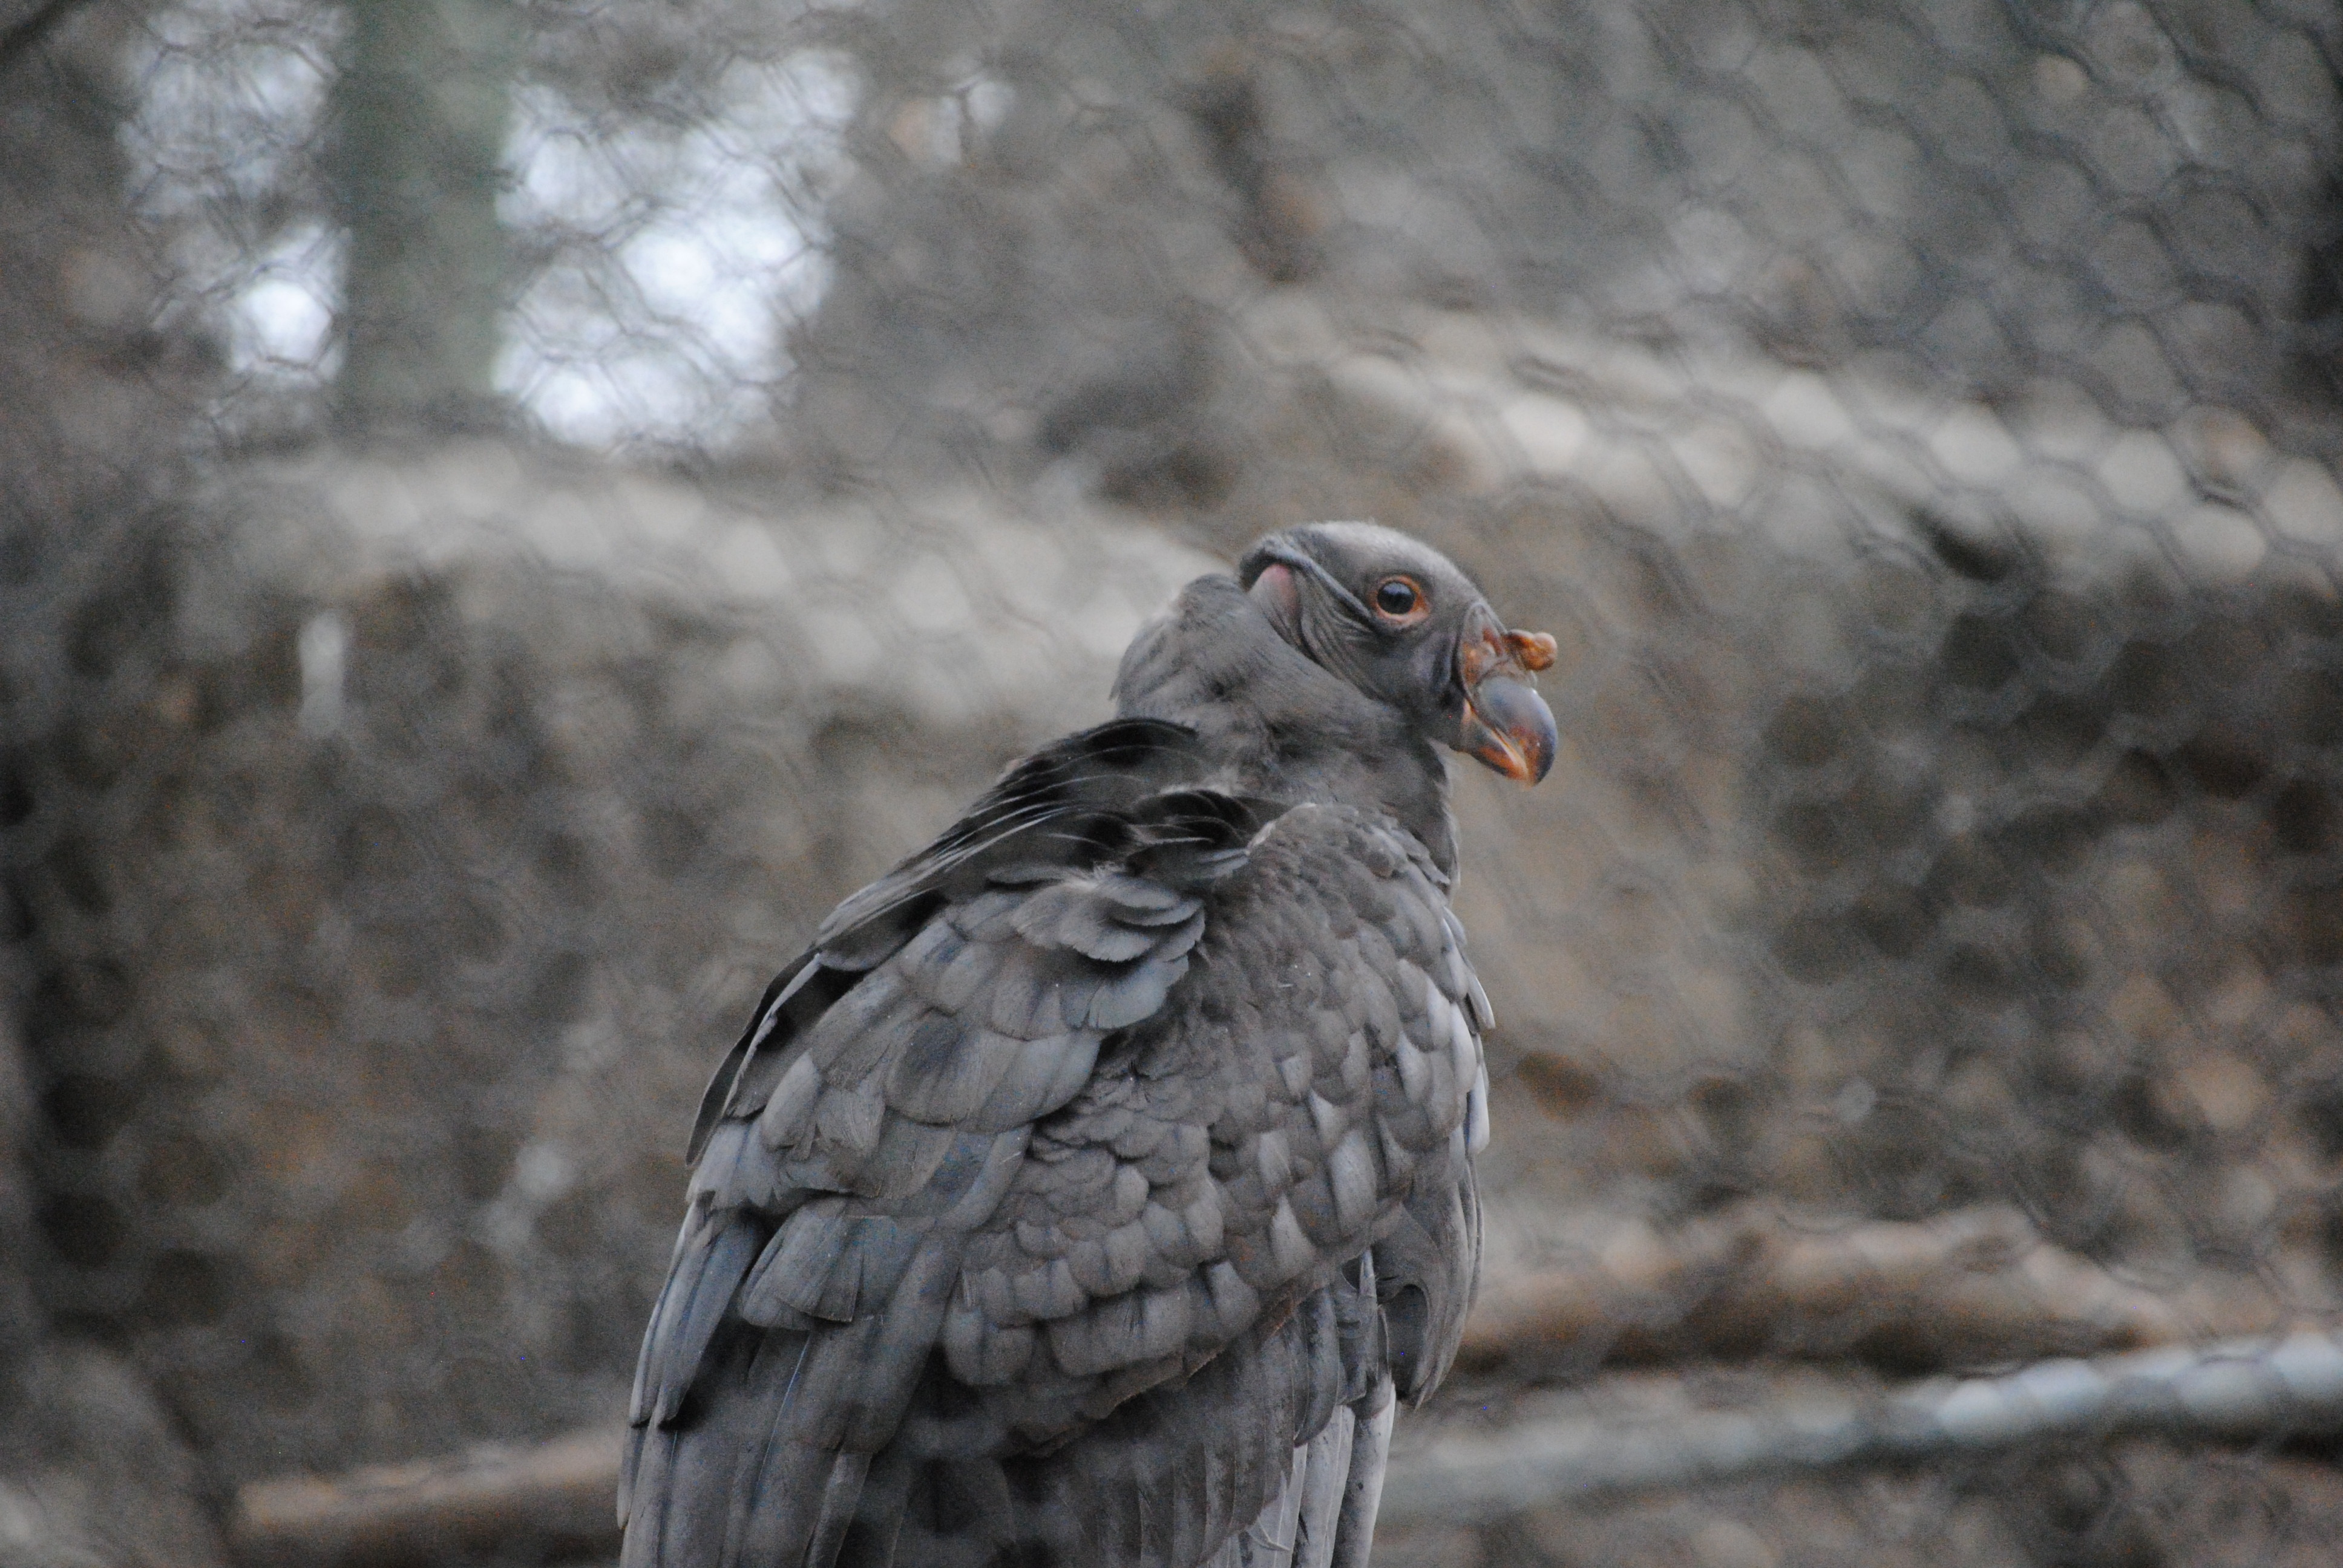
nature, silhouette, bird, wing, chain, escape, old, animal, wire, wildlife, zoo, line, beak, collection, empty, hanging, black, hawk, feather, fauna, cage, bird of prey, enclosure, vertebrate, closed, shape, vulture, falcon, birdcage, trapped